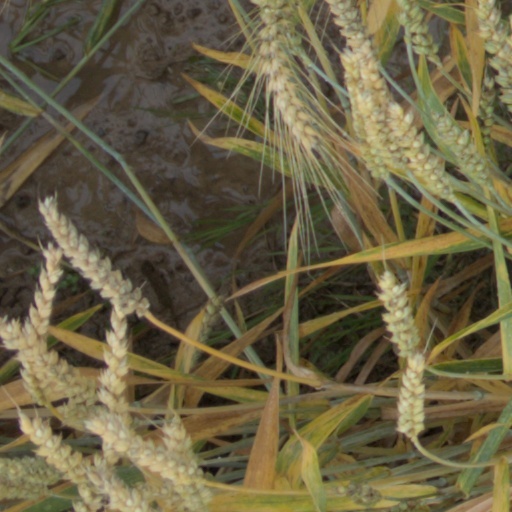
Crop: wheat